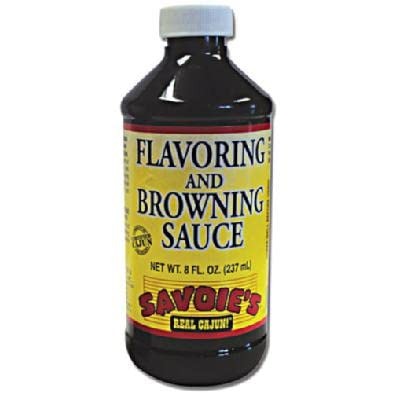
Item Name: Savoie's Flavoring & Browning Sauce, 8 fl oz
Bullet Point 1: Certified Louisiana cajun
Bullet Point 2: broiling, baking, roasting and grilling
Bullet Point 3: Ideal for chicken, pork, beef, seafood and vegetables
Bullet Point 4: Add to gravy, stews, gumbo, casseroles and roux
Product Description: Savoie's Flavoring & Browning Sauce is used to add color to gravies, stews, gumbos and casseroles. Stir in some until your dish becomes a rich brown color. SAVOIE'S Flavoring & Browning Sauce is also used in broiling, baking, roasting or barbecuing. Give your favorite foods a hot and spicy taste with this Savoie's Real Cajun Flavoring & Browning Sauce. You can use it for microwaving, broiling, baking, roasting and grilling your favorite meats and vegetables. Or, if you prefer, you can add this browning Louisiana sauce to your gravy, stews, gumbo, casseroles or roux.
Value: 8.0
Unit: Fl Oz

Price: 2.78